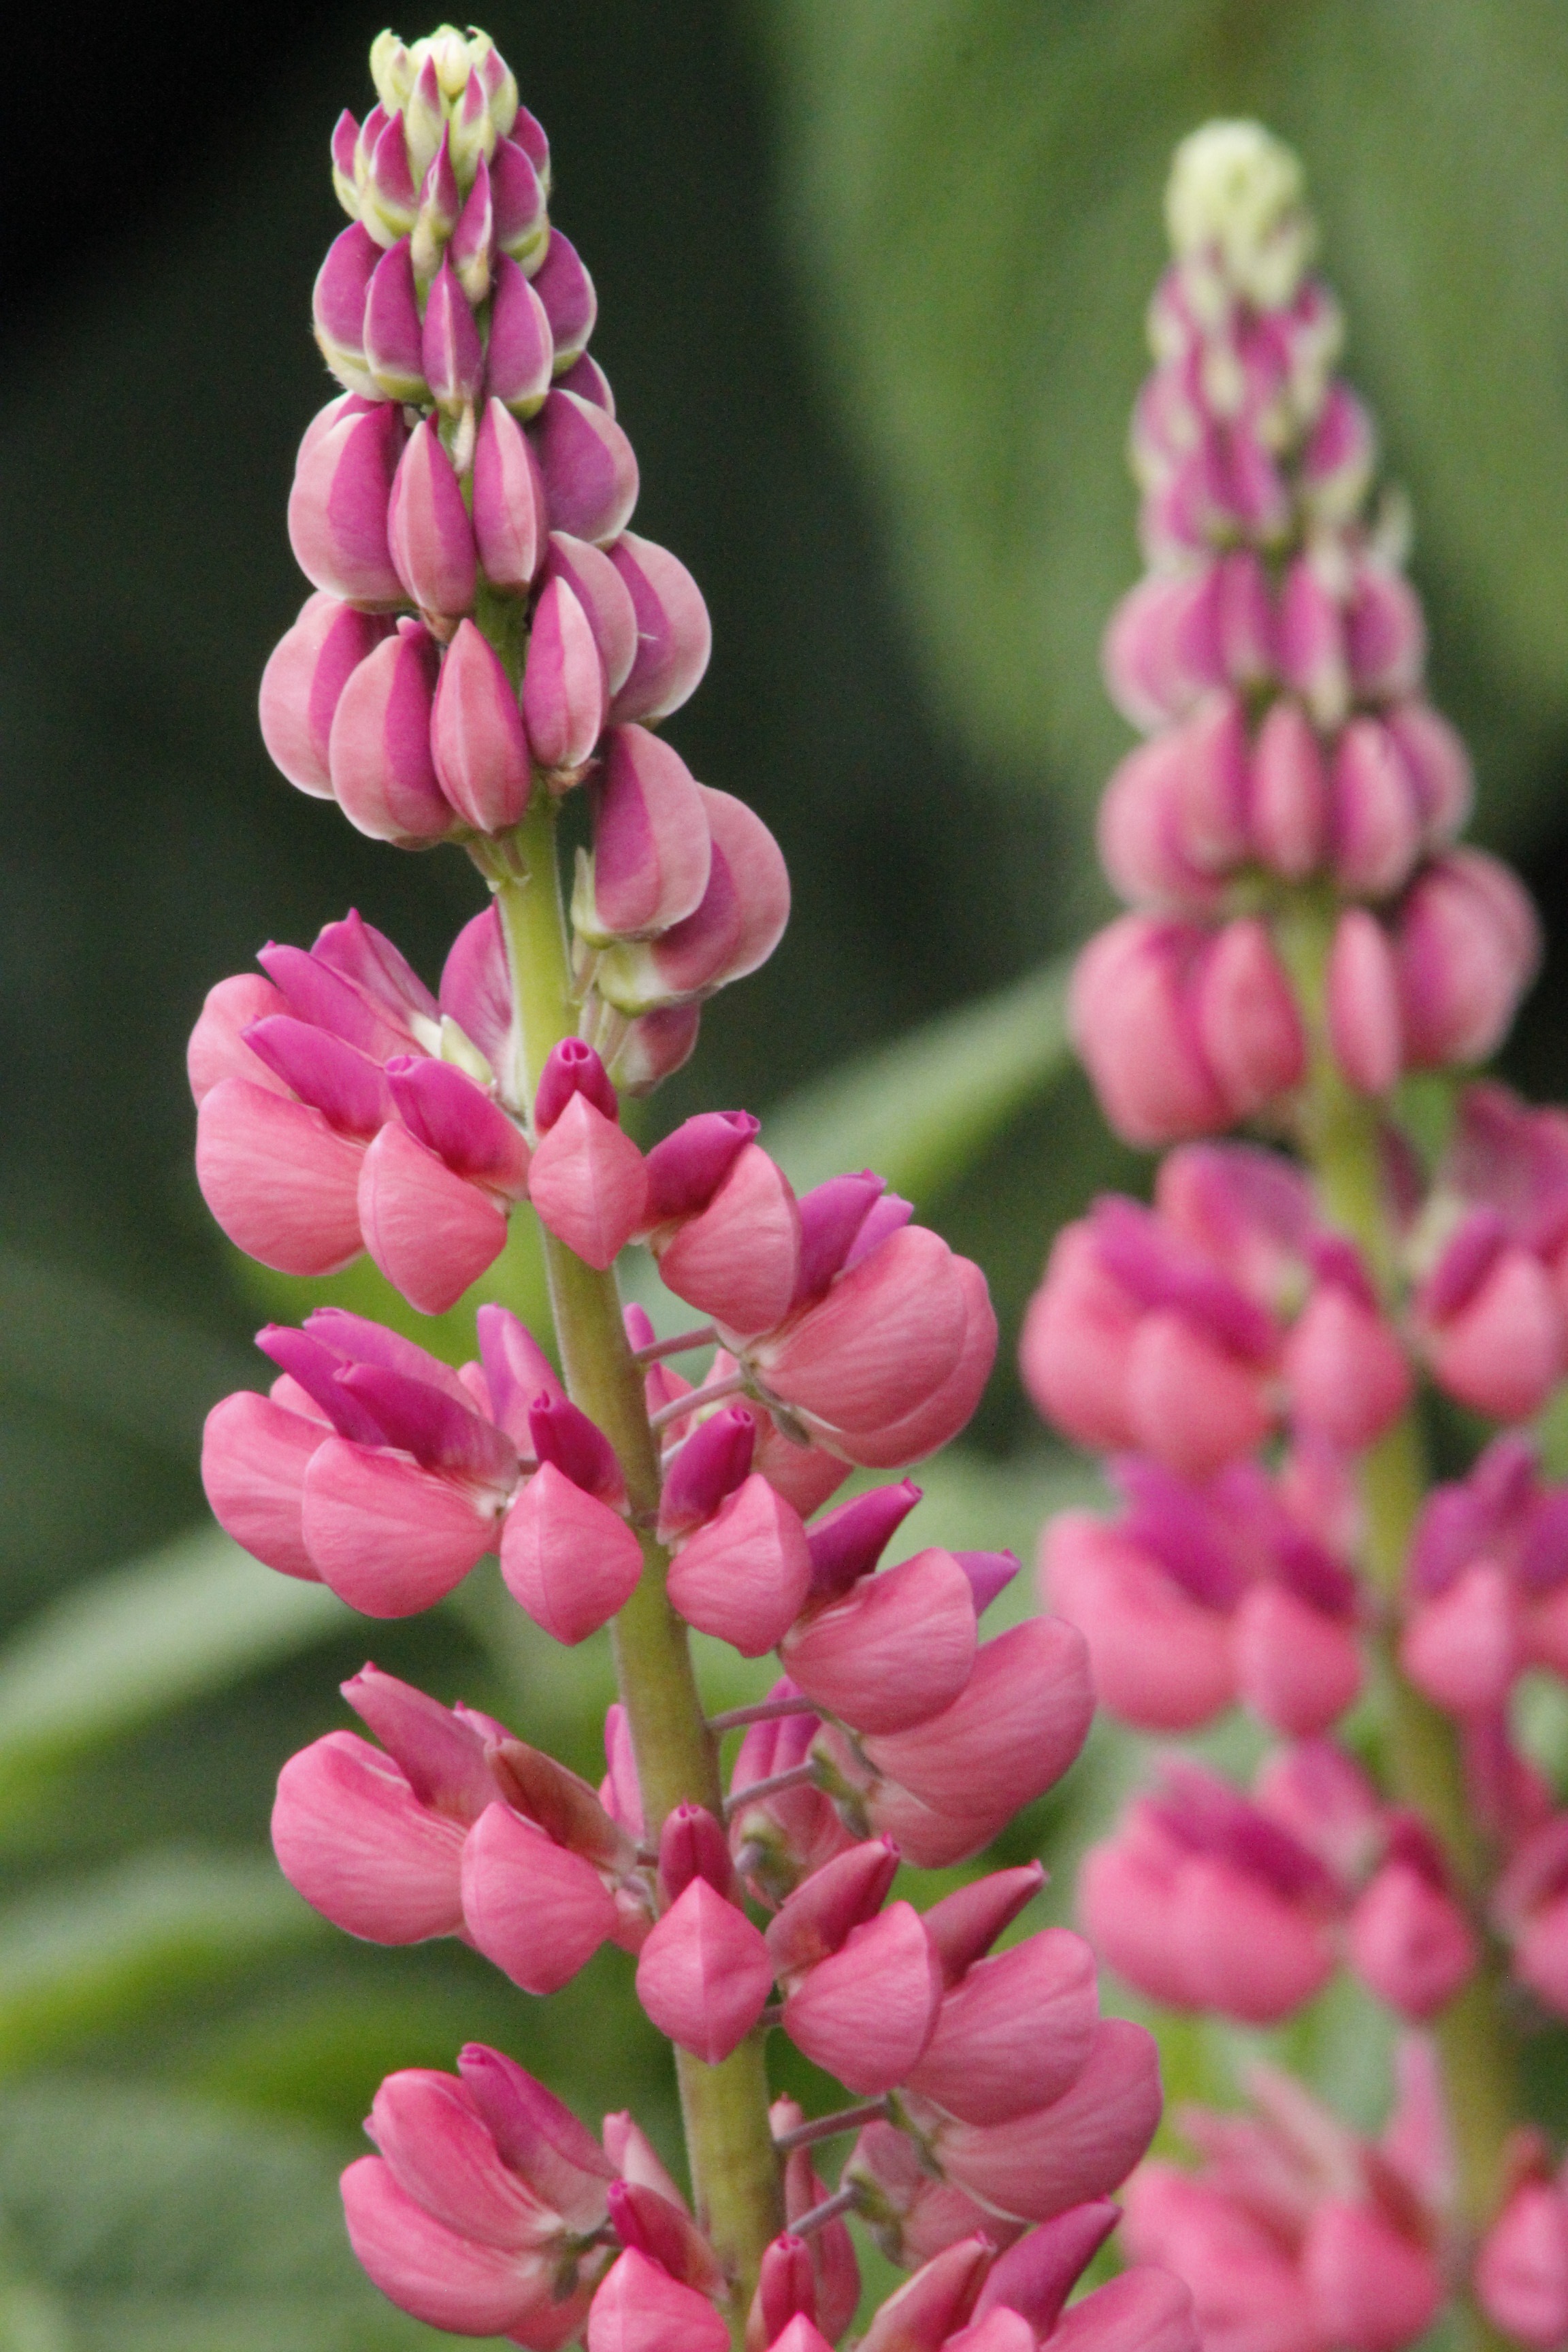
nature, blossom, plant, flower, petal, summer, botany, garden, pink, flora, wildflower, gardening, lilac, lupine, snapdragon, digitalis, lupin, macro photography, flowering plant, land plant, everlasting sweet pea, dactylorhiza praetermissa